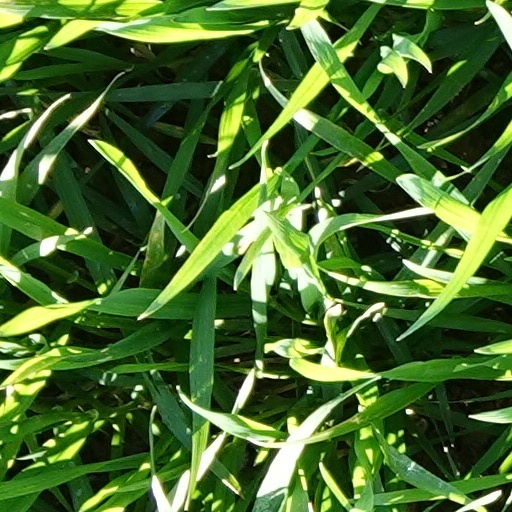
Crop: wheat